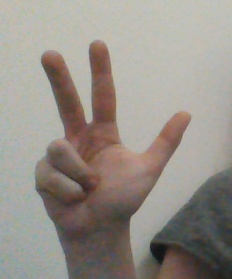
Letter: al